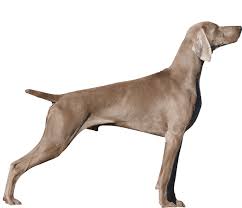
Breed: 235-n000096-Weimaraner